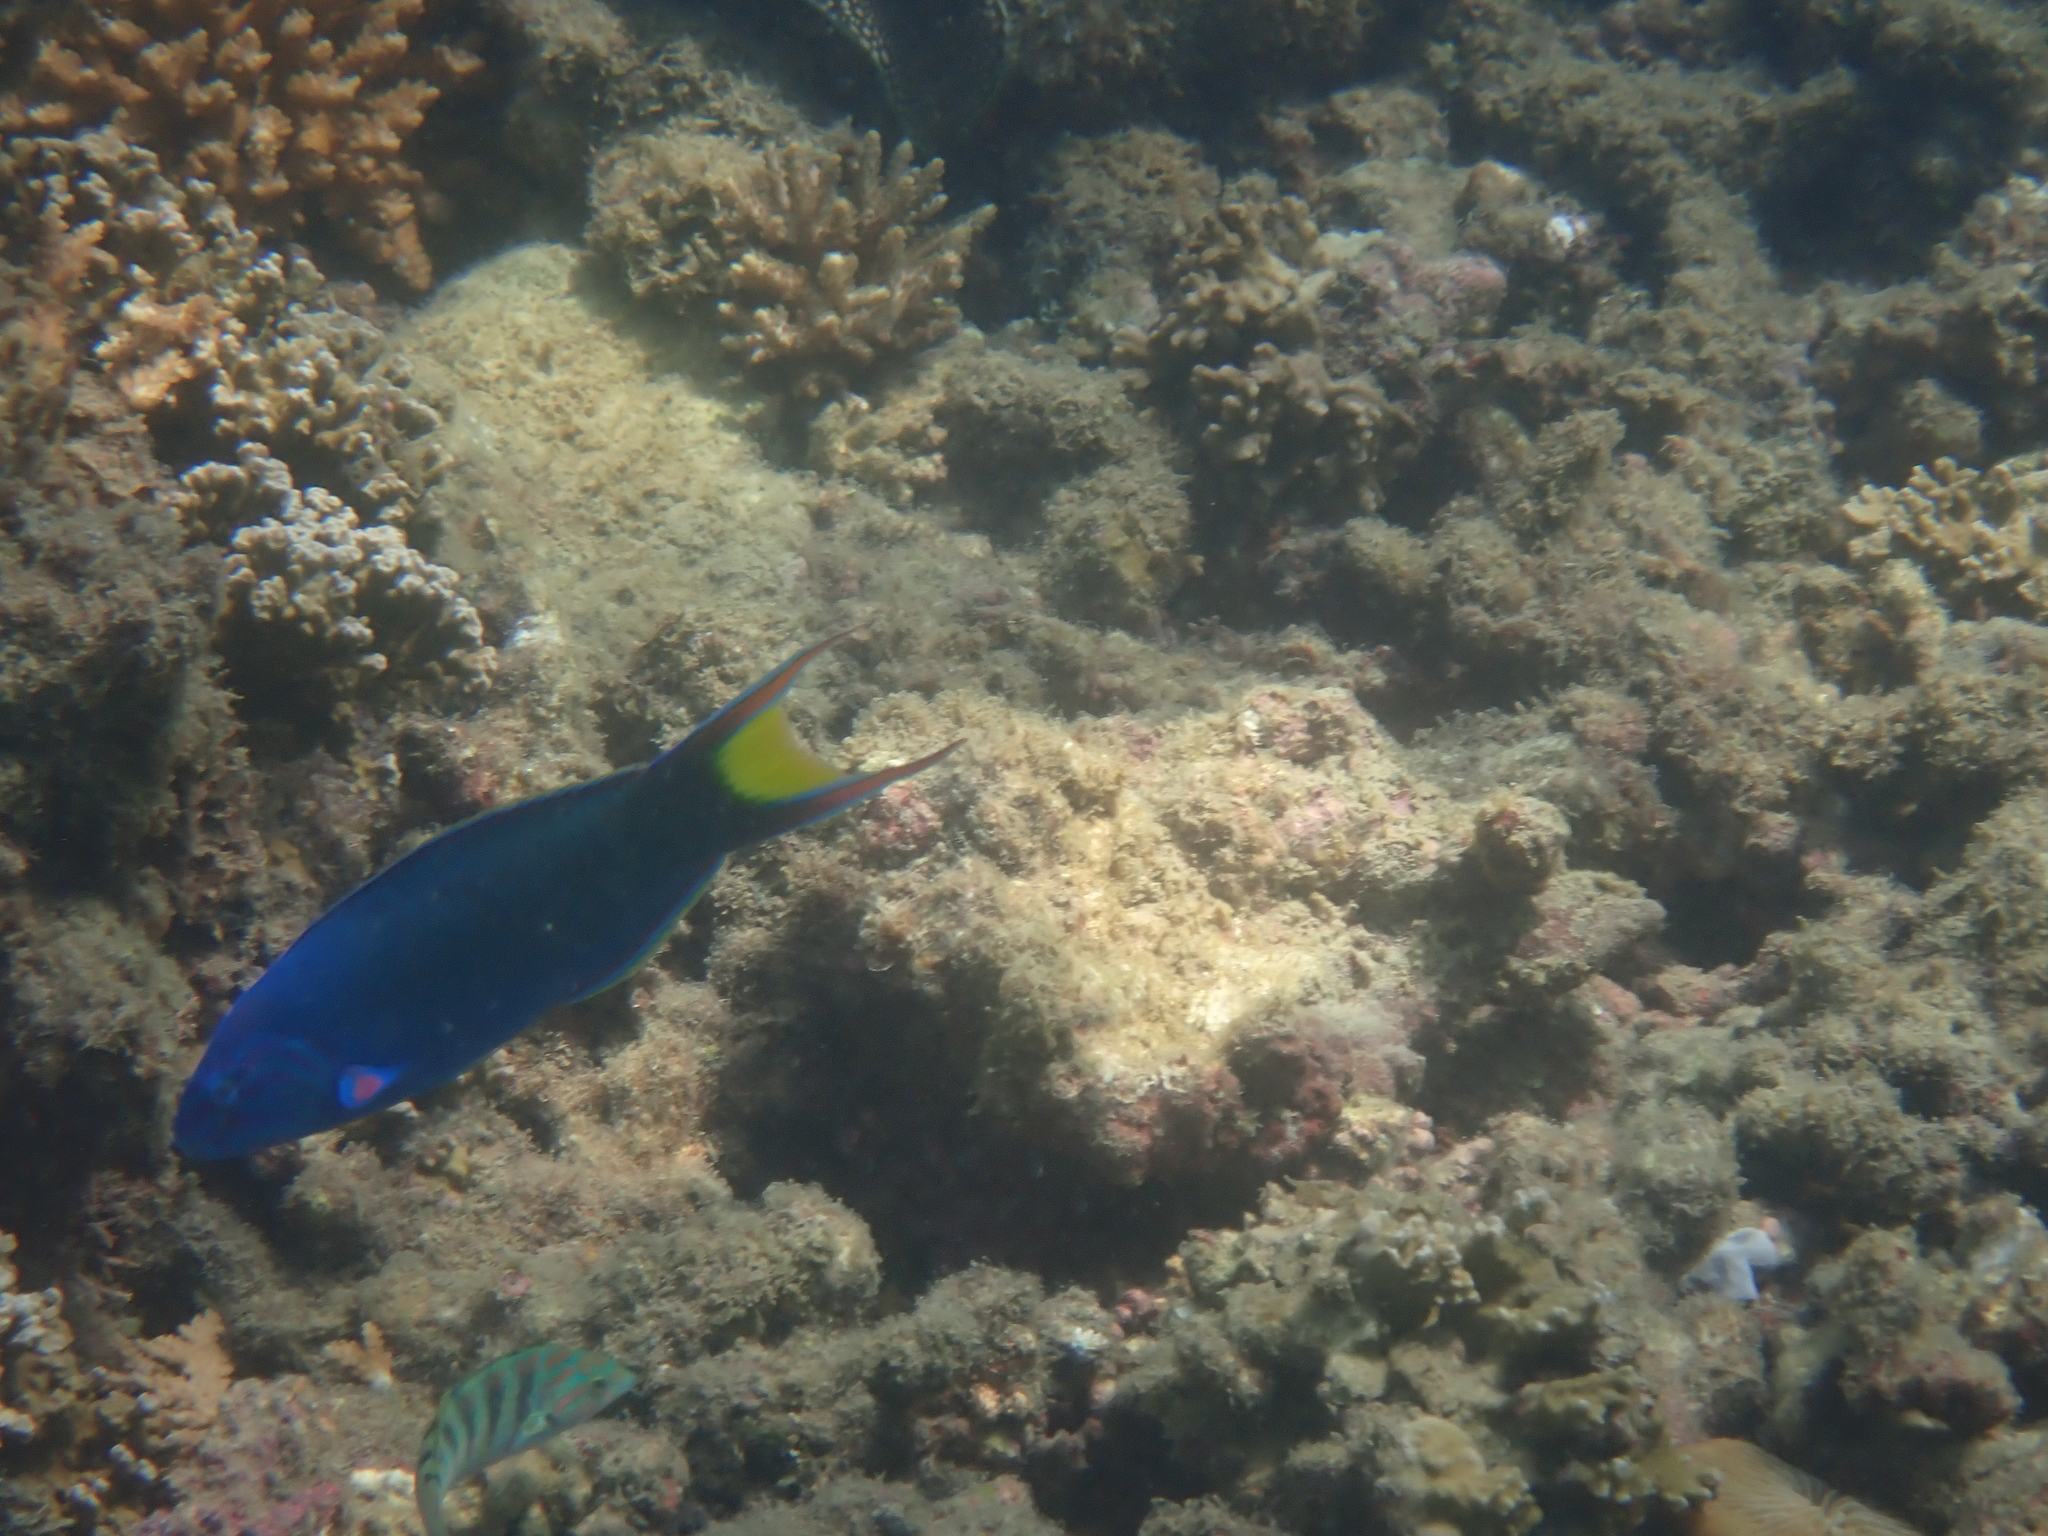
Thalassoma lunare (Moon Wrasse)